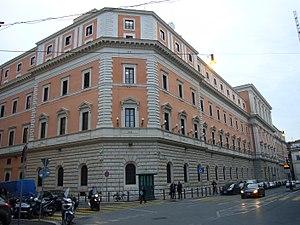
Le ministère de la Défense est le département ministériel responsable de la défense nationale et des forces armées en Italie.